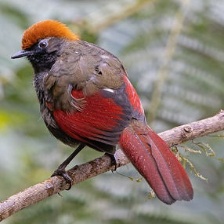
Species: RED TAILED THRUSH
Scientific name: NEOCOSSYPHUS RUFUS